Family of Dwight D. Eisenhower

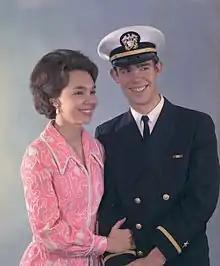
Julie and David Eisenhower (age 23) in 1971

Dwight David Eisenhower II (born March 31, 1948), better known as David Eisenhower is an American author, public policy fellow, professor at the University of Pennsylvania, and eponym of the U.S. presidential retreat, Camp David. He is the only grandson of Dwight D. Eisenhower, and the son-in-law of Richard Nixon by marriage to Nixon's daughter, Julie Nixon. The couple had three children: Jennie Elizabeth (born August 15, 1978), an actress, Alexander Richard (b. 1980) and Melanie Catherine Eisenhower (b. 1984).